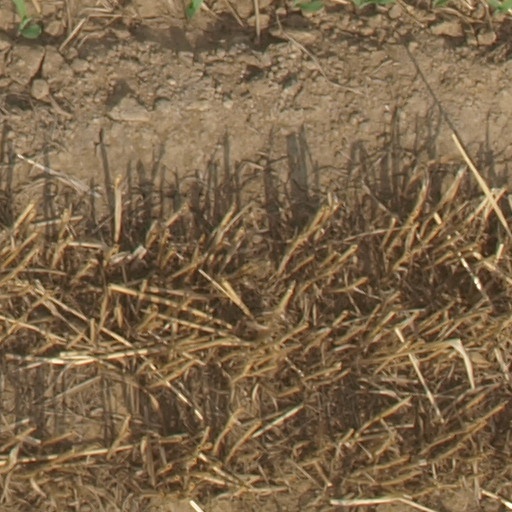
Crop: maize; corn